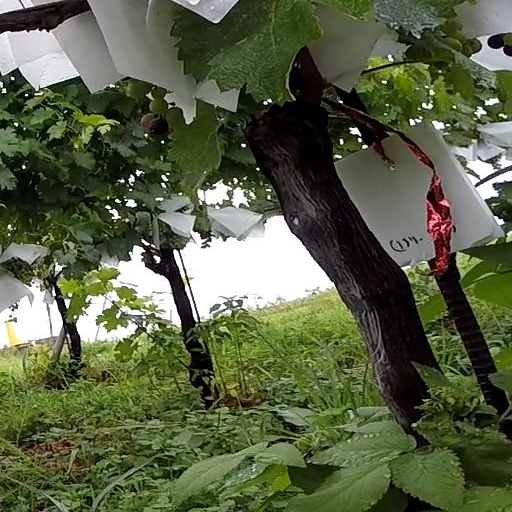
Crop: grape